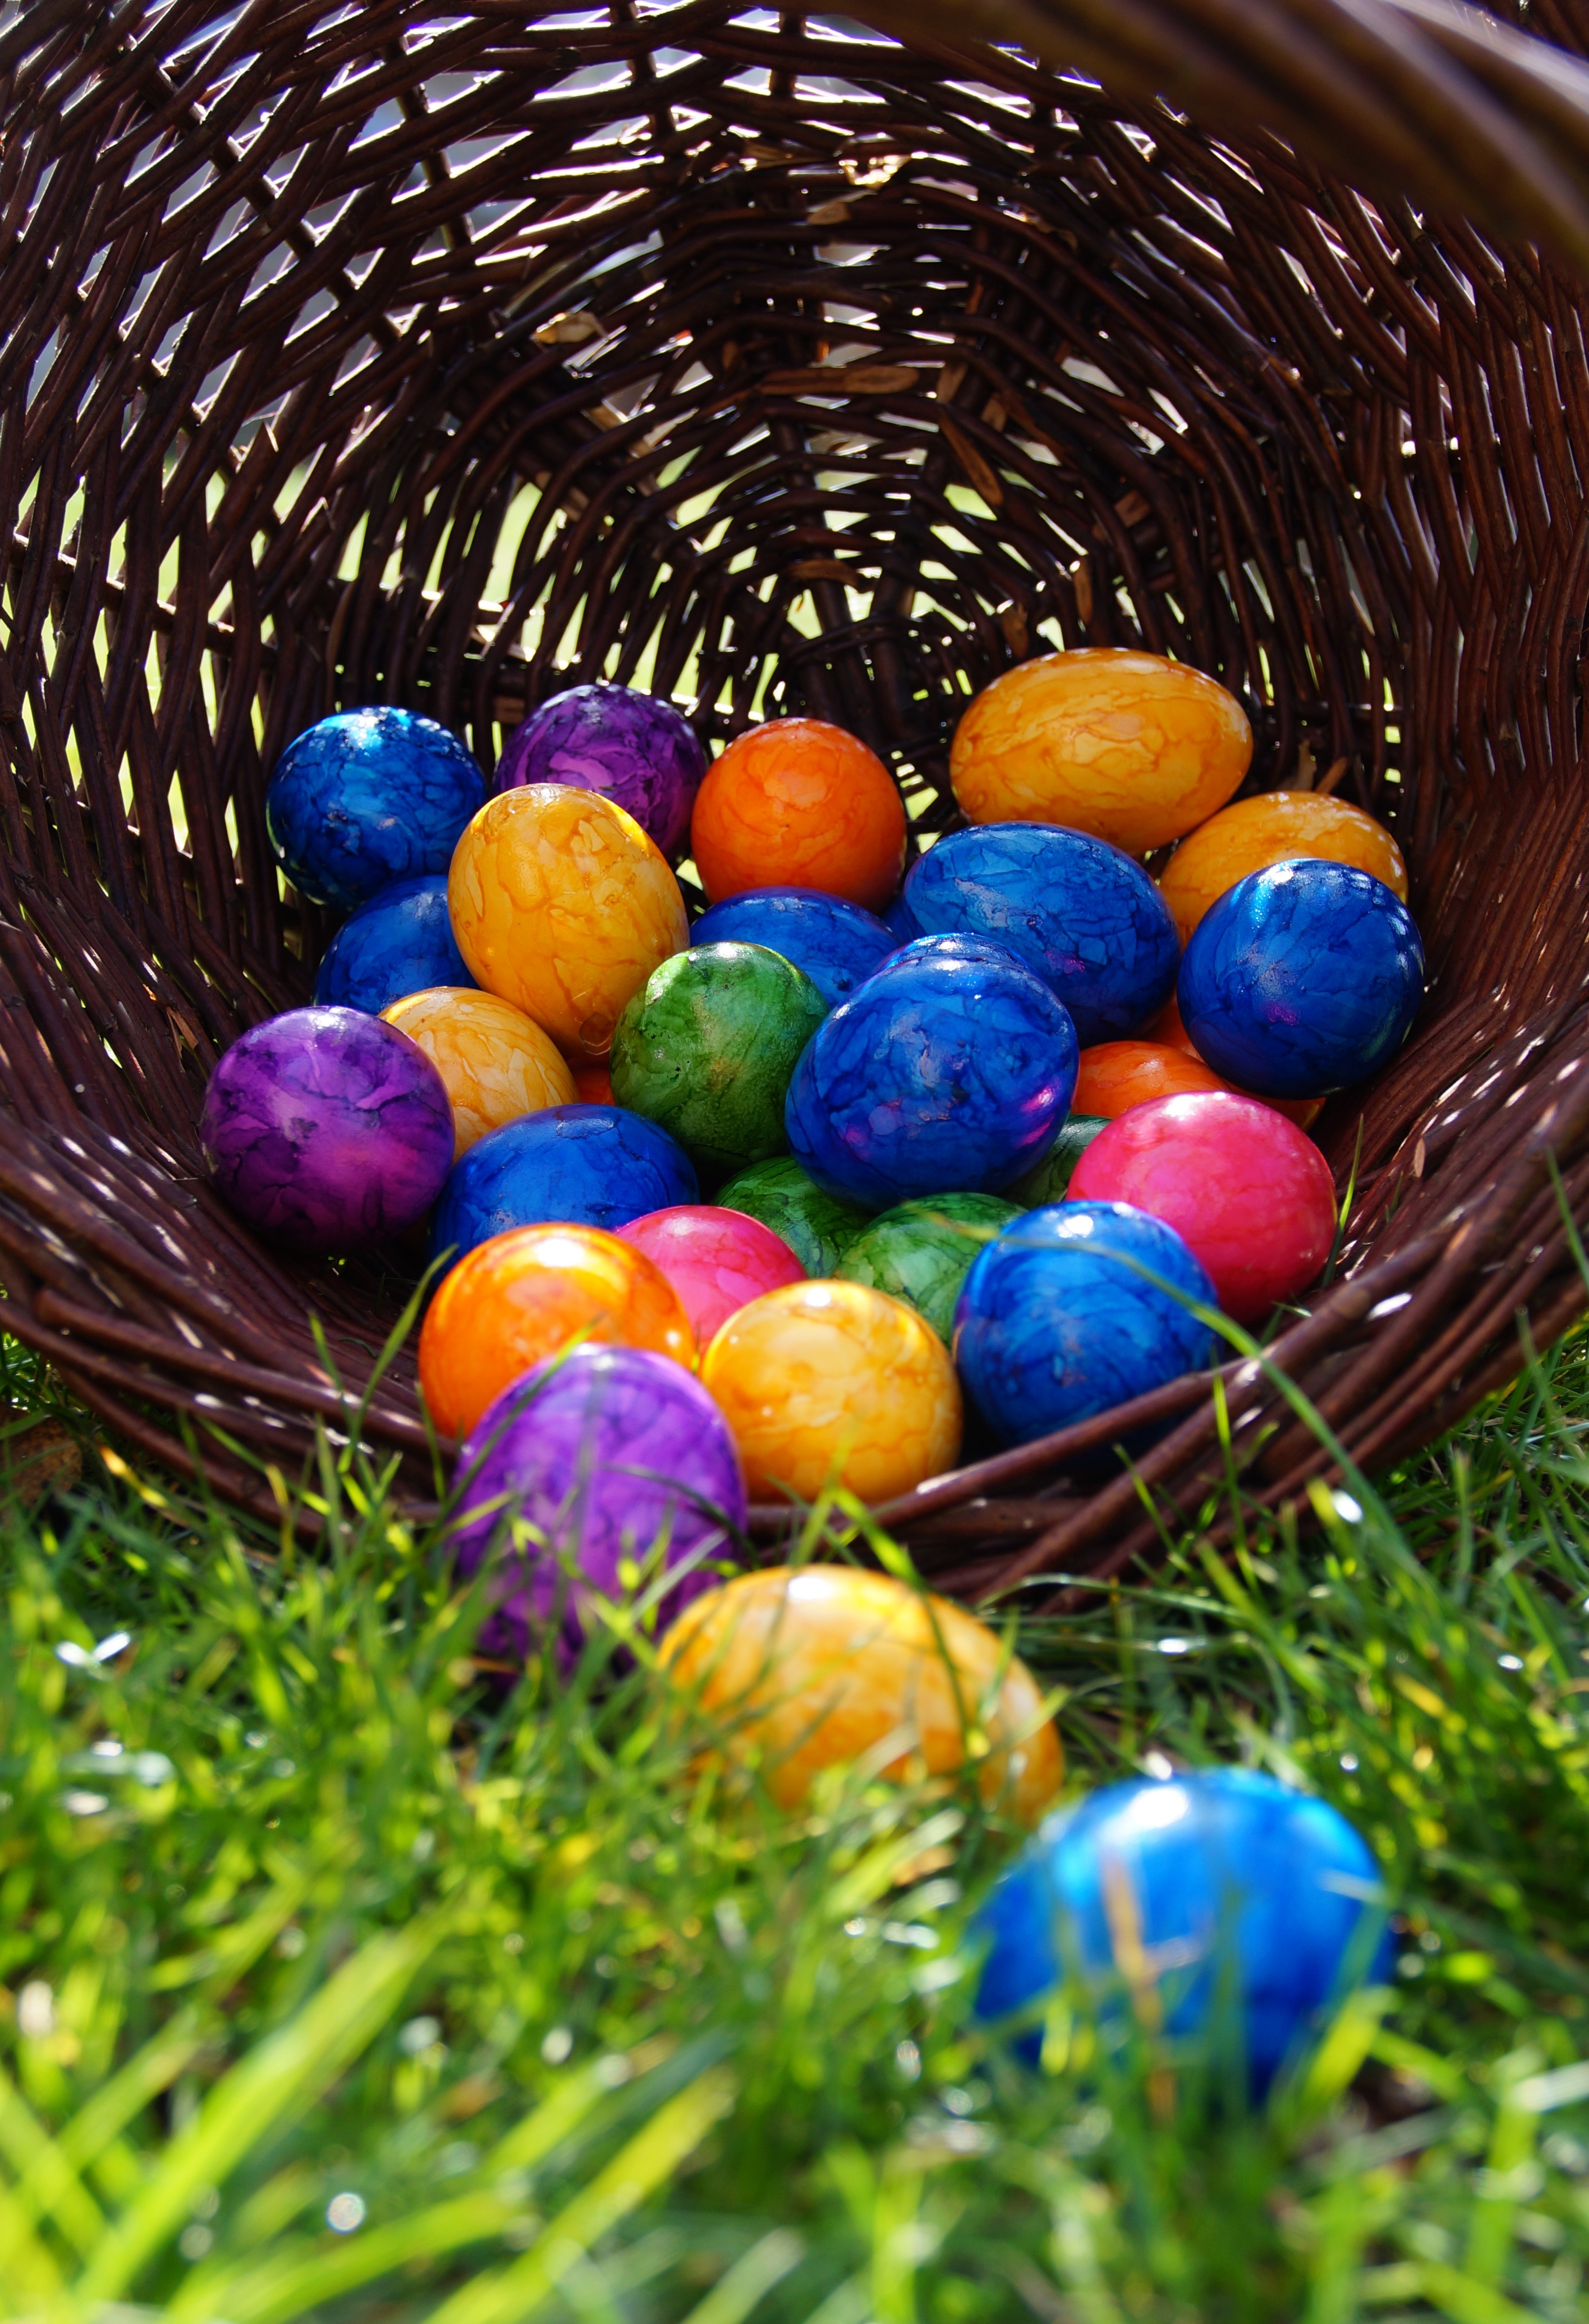
food, spring, color, basket, colors, eggs, easter, easter eggs, whip, easter egg, spilled, in the grass, the tradition of, easter time, color eggs